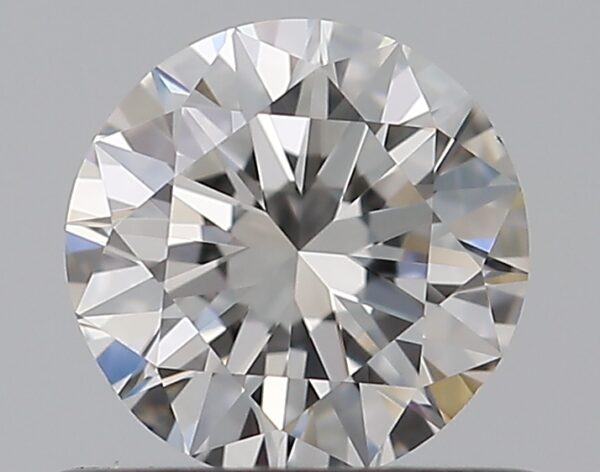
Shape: round
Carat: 0.5
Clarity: VS1
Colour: E
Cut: VG
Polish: EX
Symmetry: VG
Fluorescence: N
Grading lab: GIA
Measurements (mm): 5.01 x 5.07 x 3.14